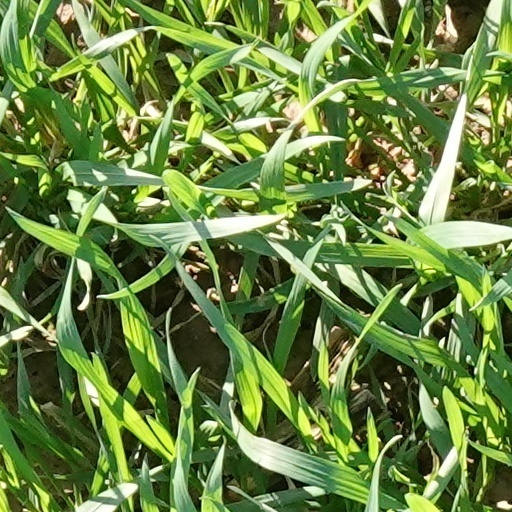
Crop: wheat